Eleanor Allen Moore

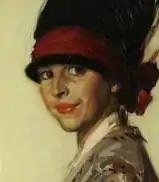
Eleanor Allen Moore (detail from self_portrait)

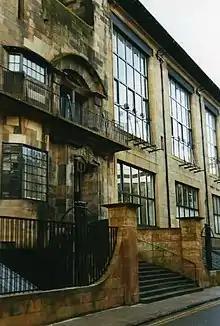
Glasgow School of Art, where Moore studied drawing and painting

Eleanor Allen Moore (26 July 1885 – 17 September 1955) was a British painter who was born in Northern Ireland, but became one of the group of painters known as the "Glasgow Girls".